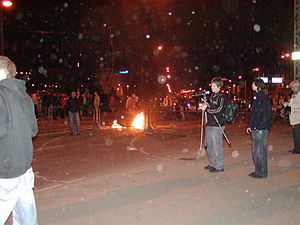
Bronzenatten
Protesterende i Tallinn bymidte efter at politiet havde afspærret gaderne omkring monumentet, hvorfor de "protesterende" gav afløb for deres vrede langs gaden ind mod bymidten. Herefter udviklede protesten sig hurtigt til meningsløst hærværk og åbenlyse tyverier - ikke mindst af slik og alkohol
Bronzenatten eller April-urolighederne henviser til de bølleoptøjer, der fandt sted i Estlands hovedstad Tallinn natten mellem den 26. april og 27. april 2007 og de følgende dage og nætter i forbindelse med omflytningen af et krigsmonument, Bronzesoldaten, fra sit hidtidige opstillingssted på Tõnismägi til en nærligggende soldaterkirkegård.